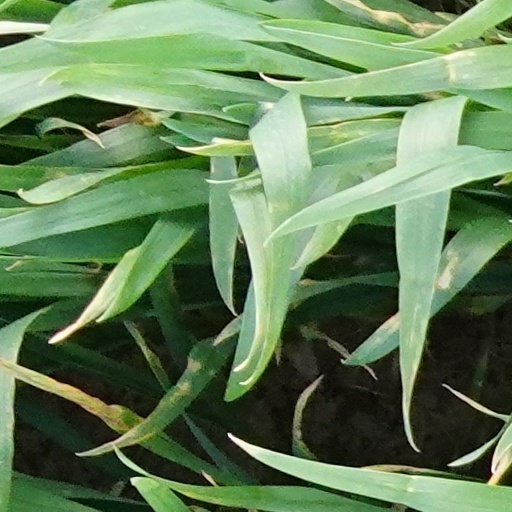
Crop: wheat